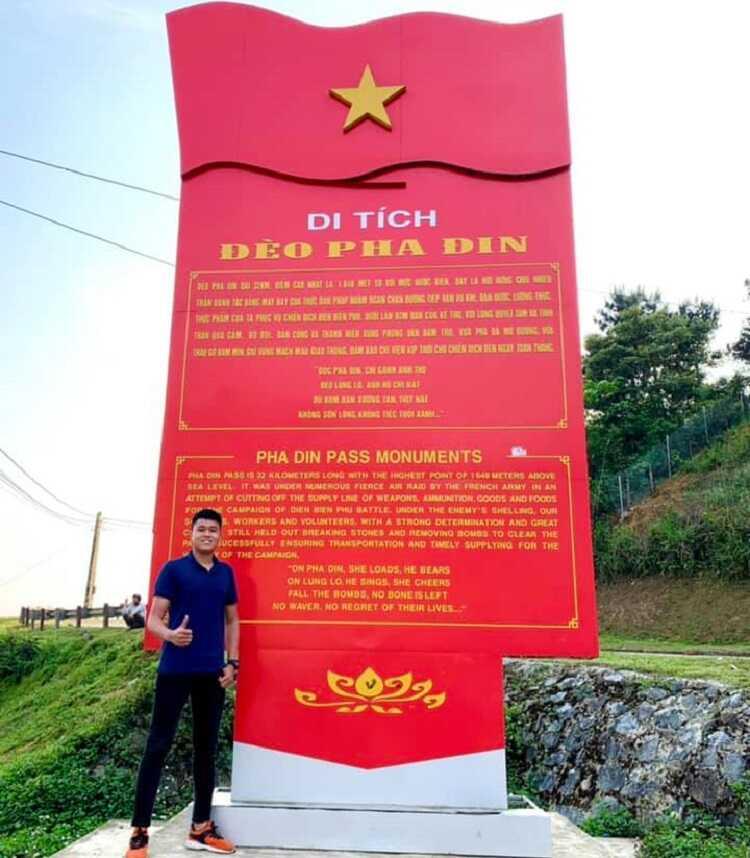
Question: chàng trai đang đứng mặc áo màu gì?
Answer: màu xanh dương